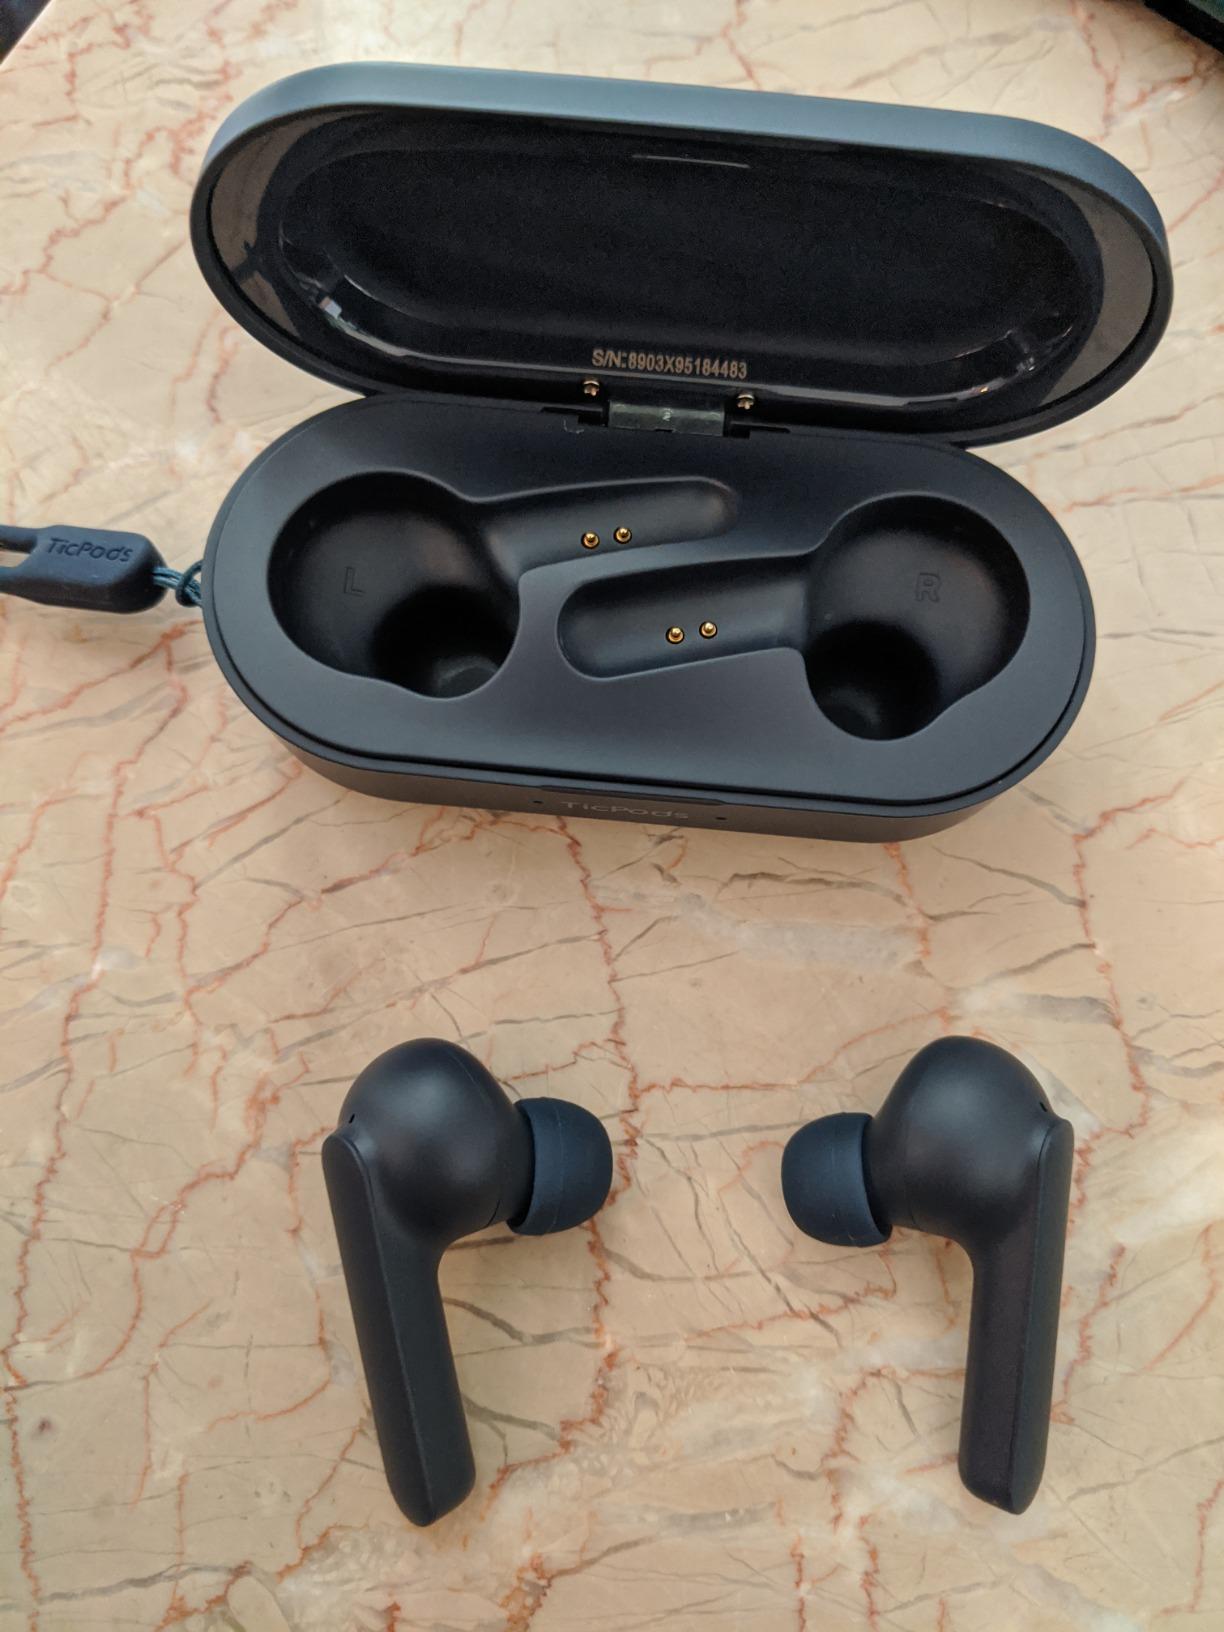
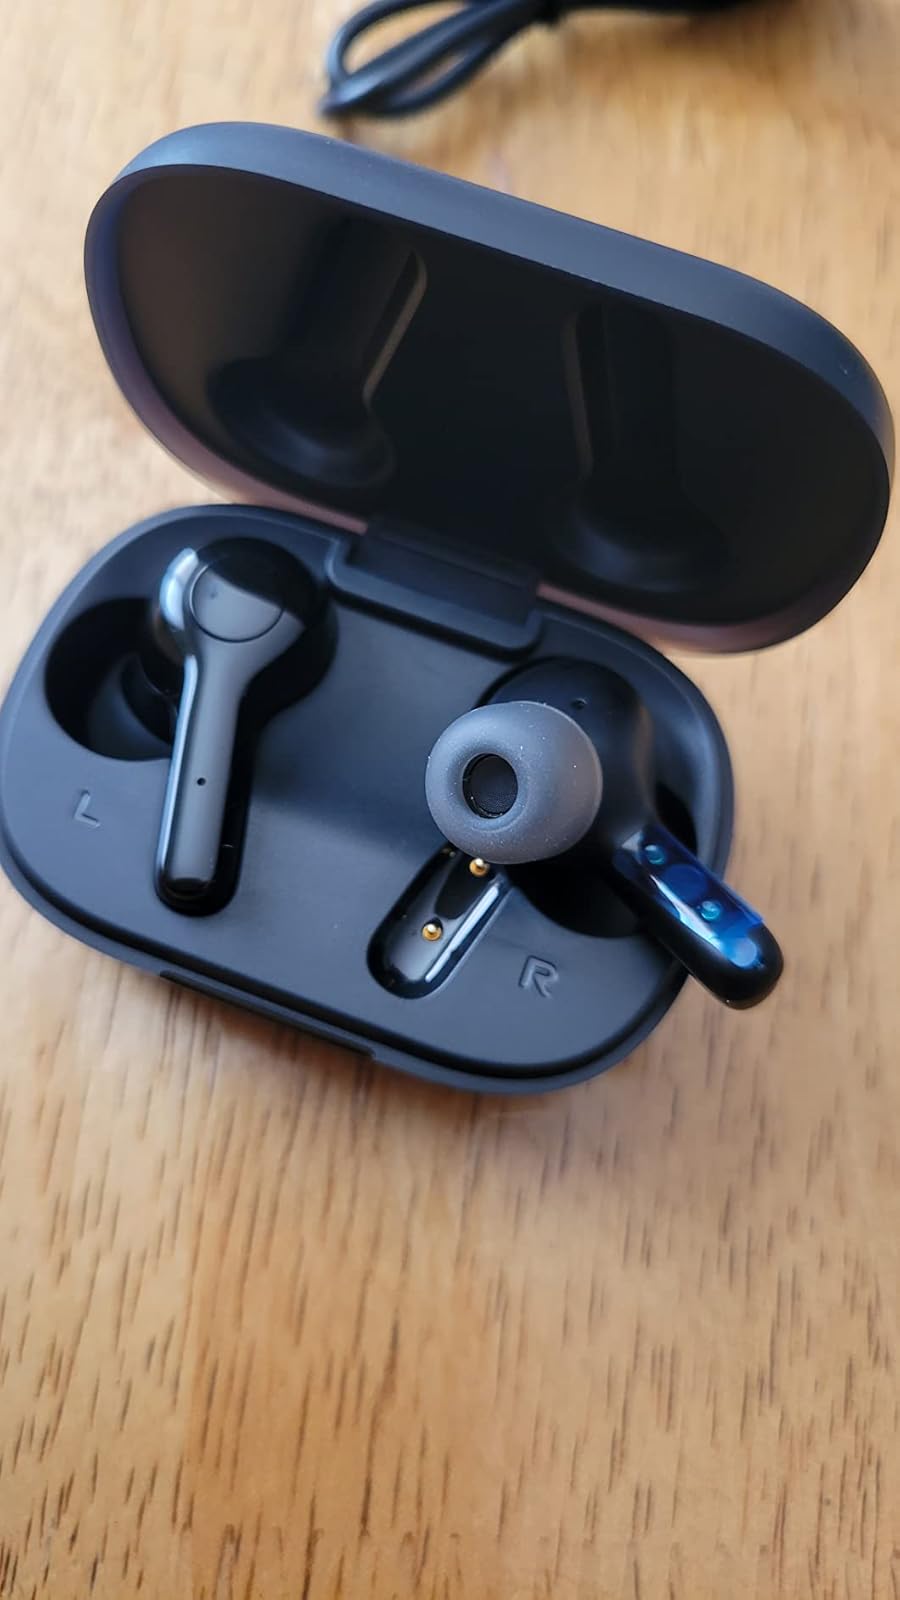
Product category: earbuds
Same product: no